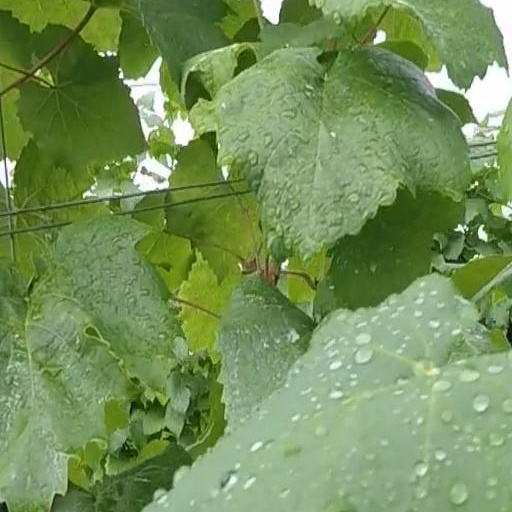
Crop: grape